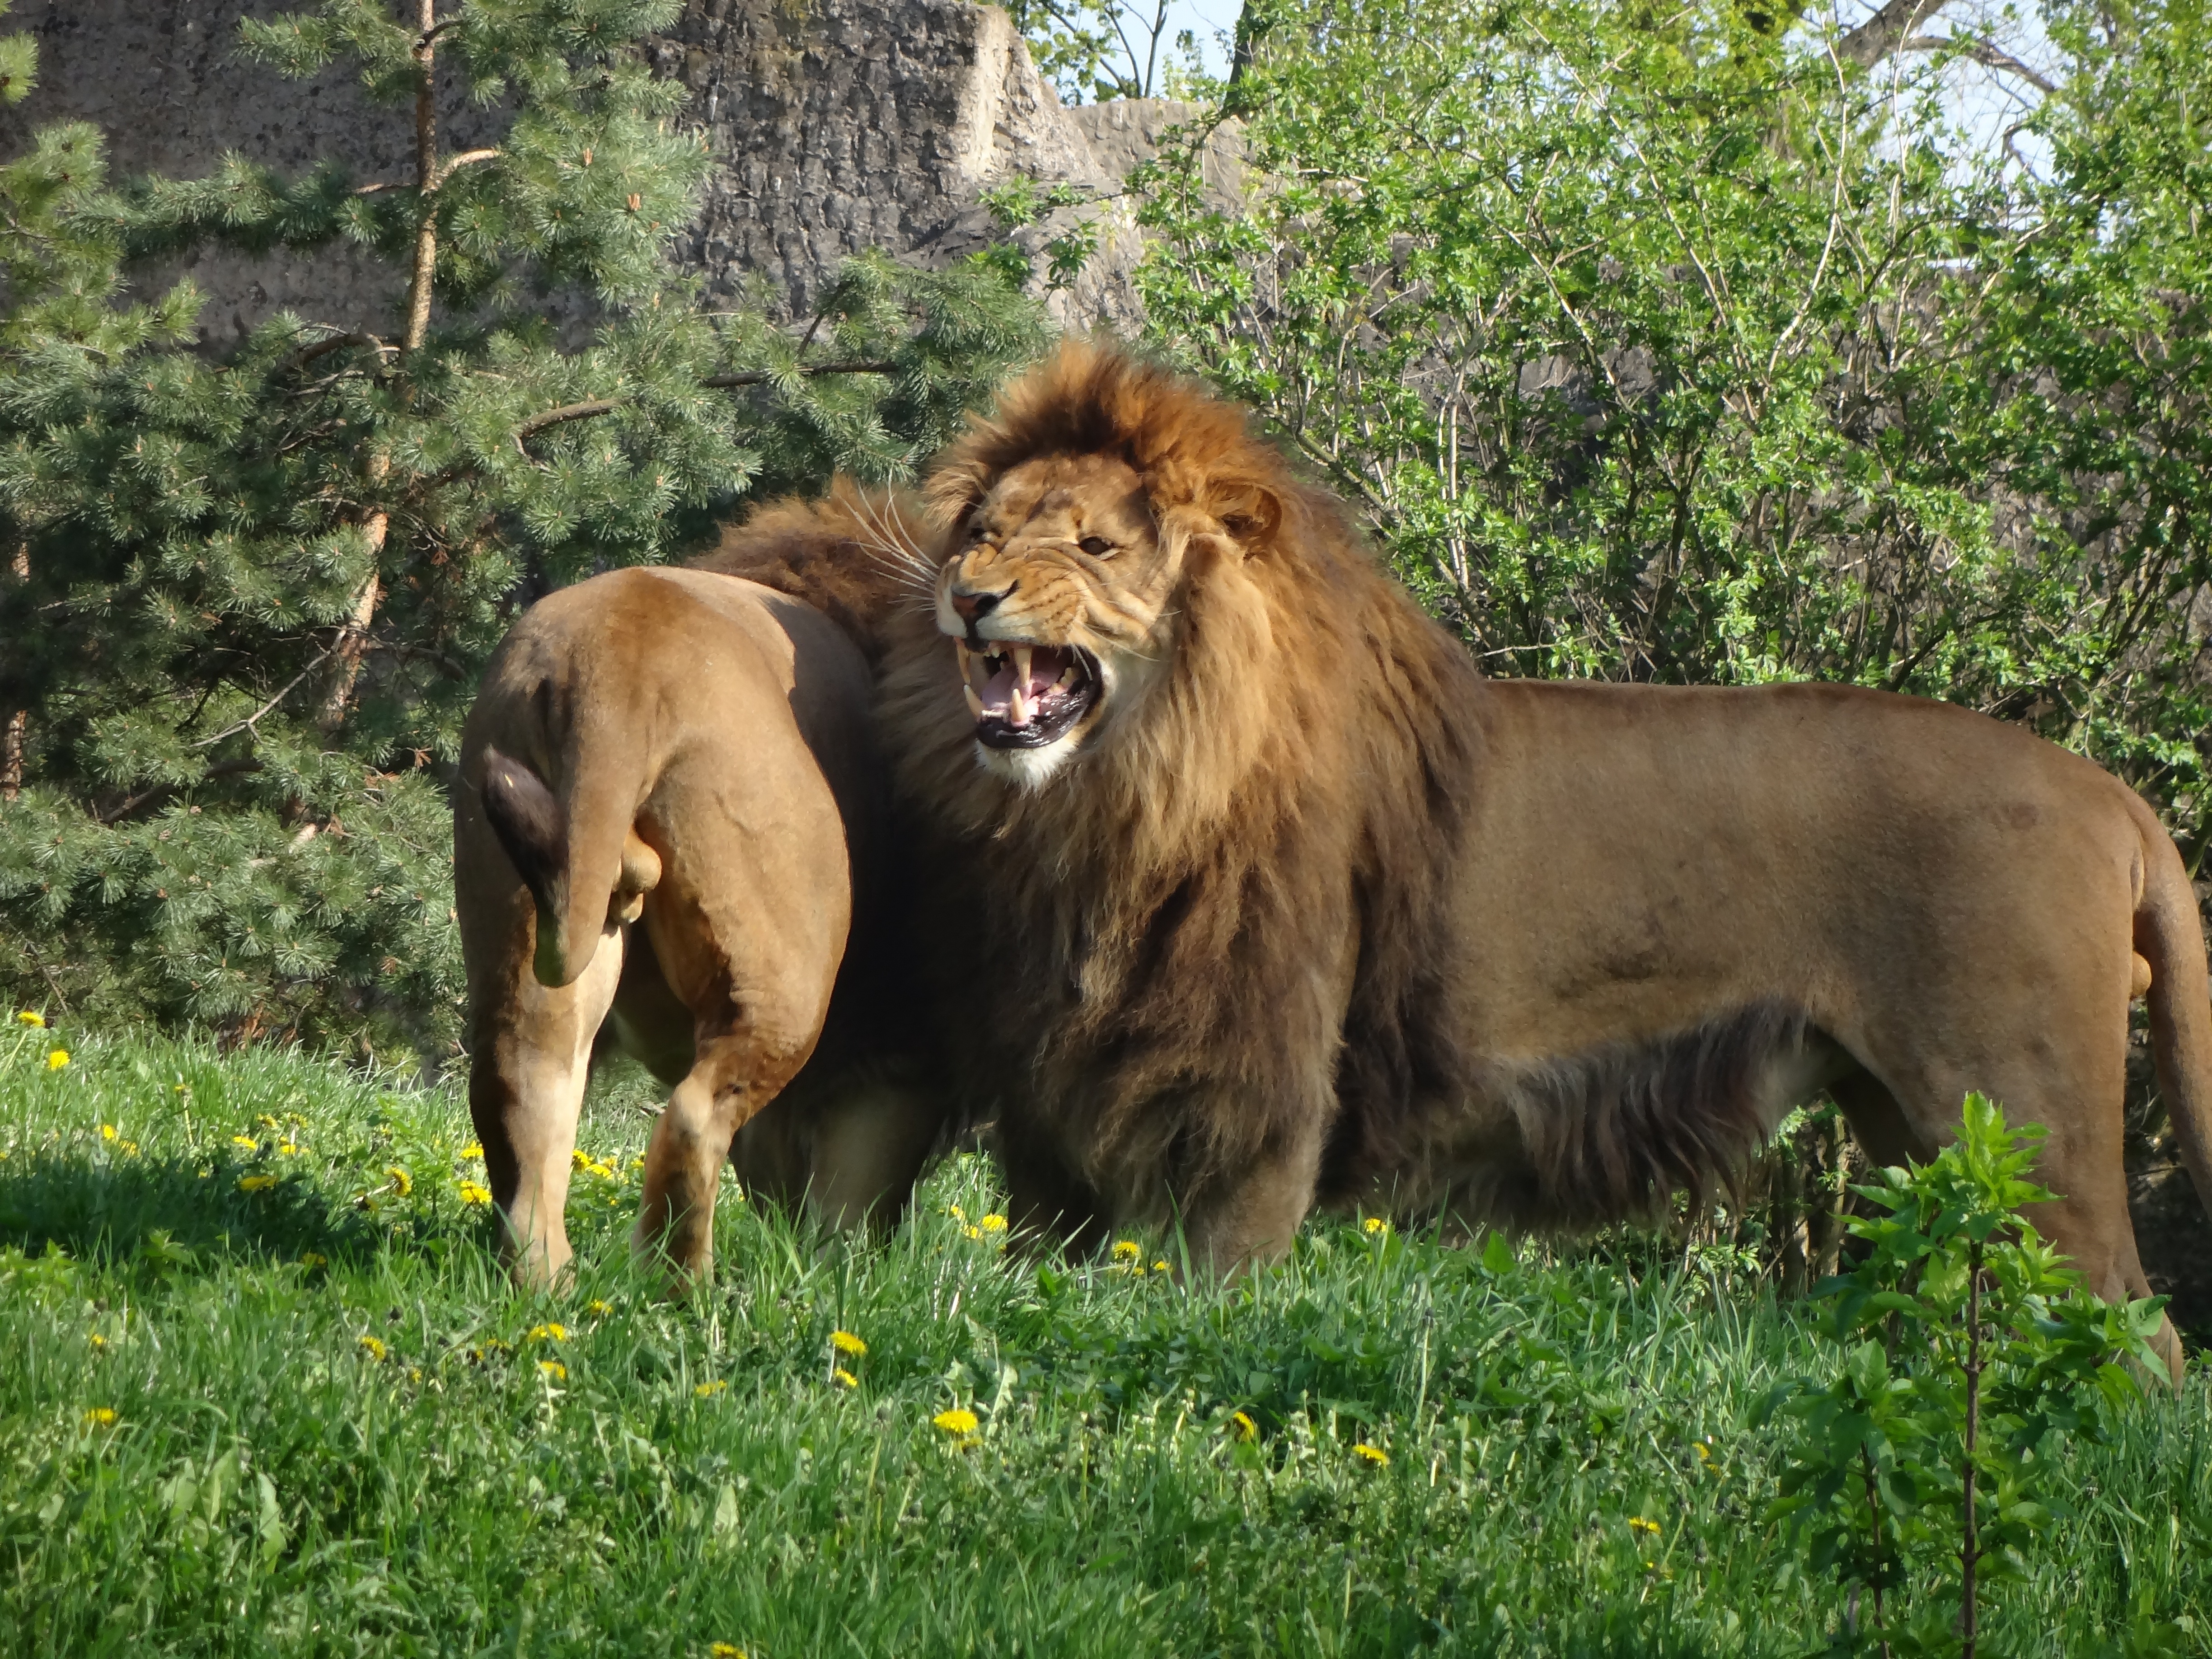
nature, animal, wildlife, zoo, mammal, mane, fauna, lion, big cat, vertebrate, safari, big cats, feral cat, african animals, cat like mammal, dog breed group